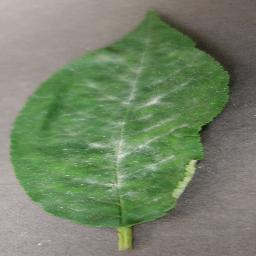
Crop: cherry
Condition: (including_sour)_powdery_mildew